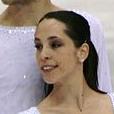
Age: 22